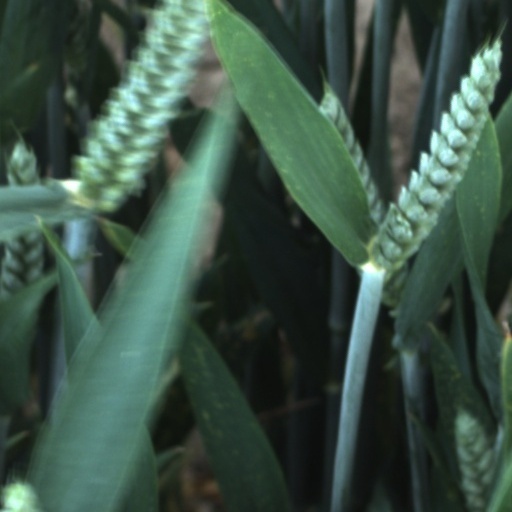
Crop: wheat